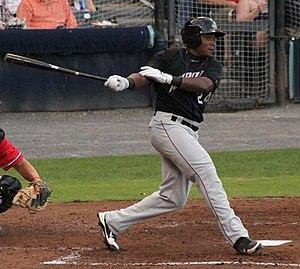
Carlos Antwan Moncrief est un joueur de champ extérieur des Giants de San Francisco de la Ligue majeure de baseball.